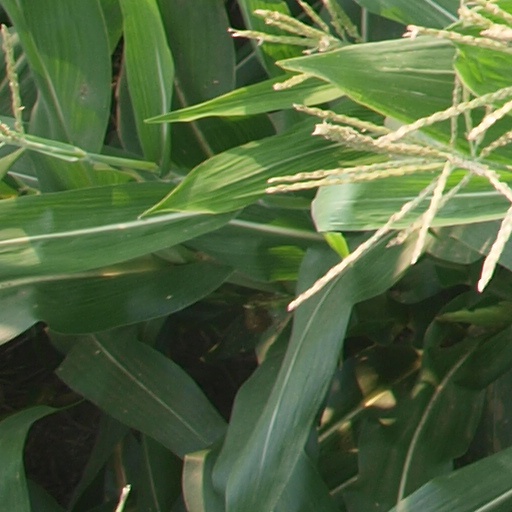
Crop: maize; corn